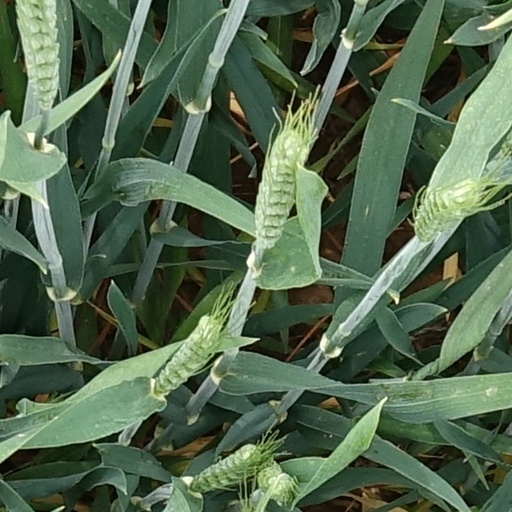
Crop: wheat